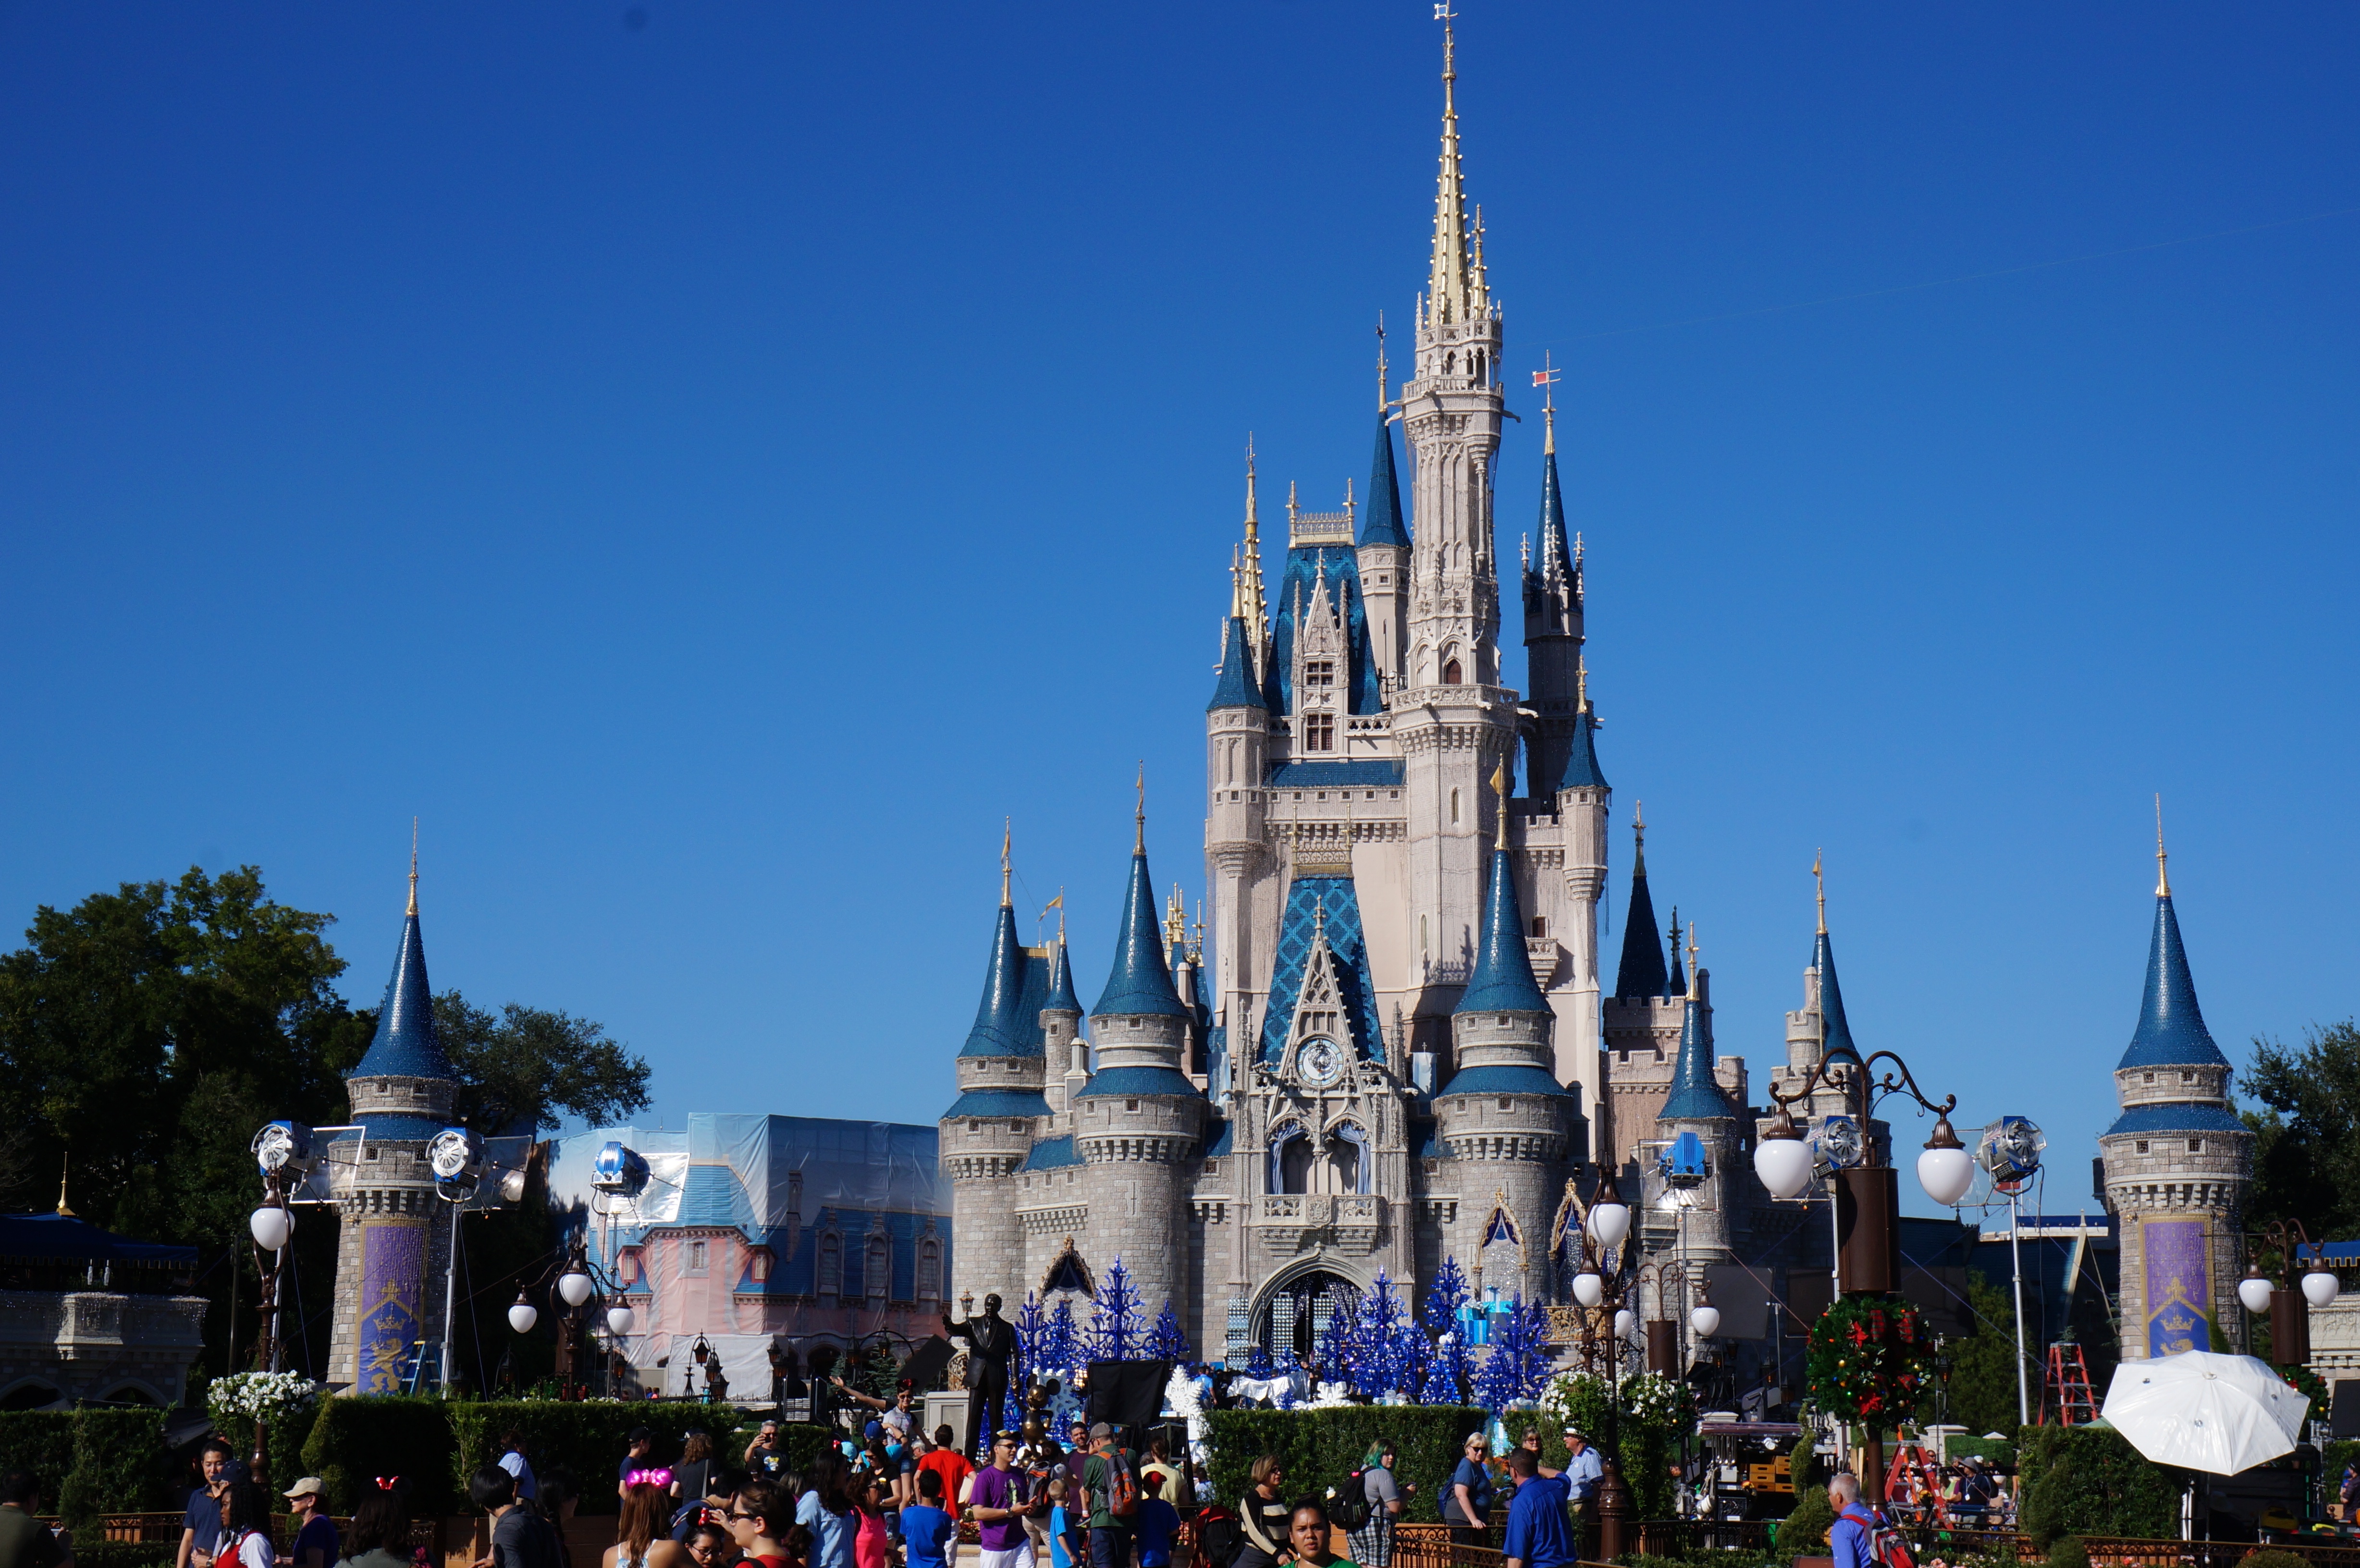
recreation, amusement park, park, landmark, cathedral, tourism, world, resort, tours, outdoor recreation, magic kingdom, walt disney world, cinderella's castle